David Ige

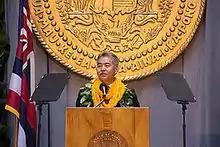
Inauguration of David Ige as 8th Governor of Hawaii

Ige was sworn in as the eighth governor of Hawaii on December 1, 2014, with Lieutenant Governor Shan Tsutsui, in the Hawaii State Capitol Rotunda. Ige is the first person of Okinawan descent to be elected governor of a U.S. state.